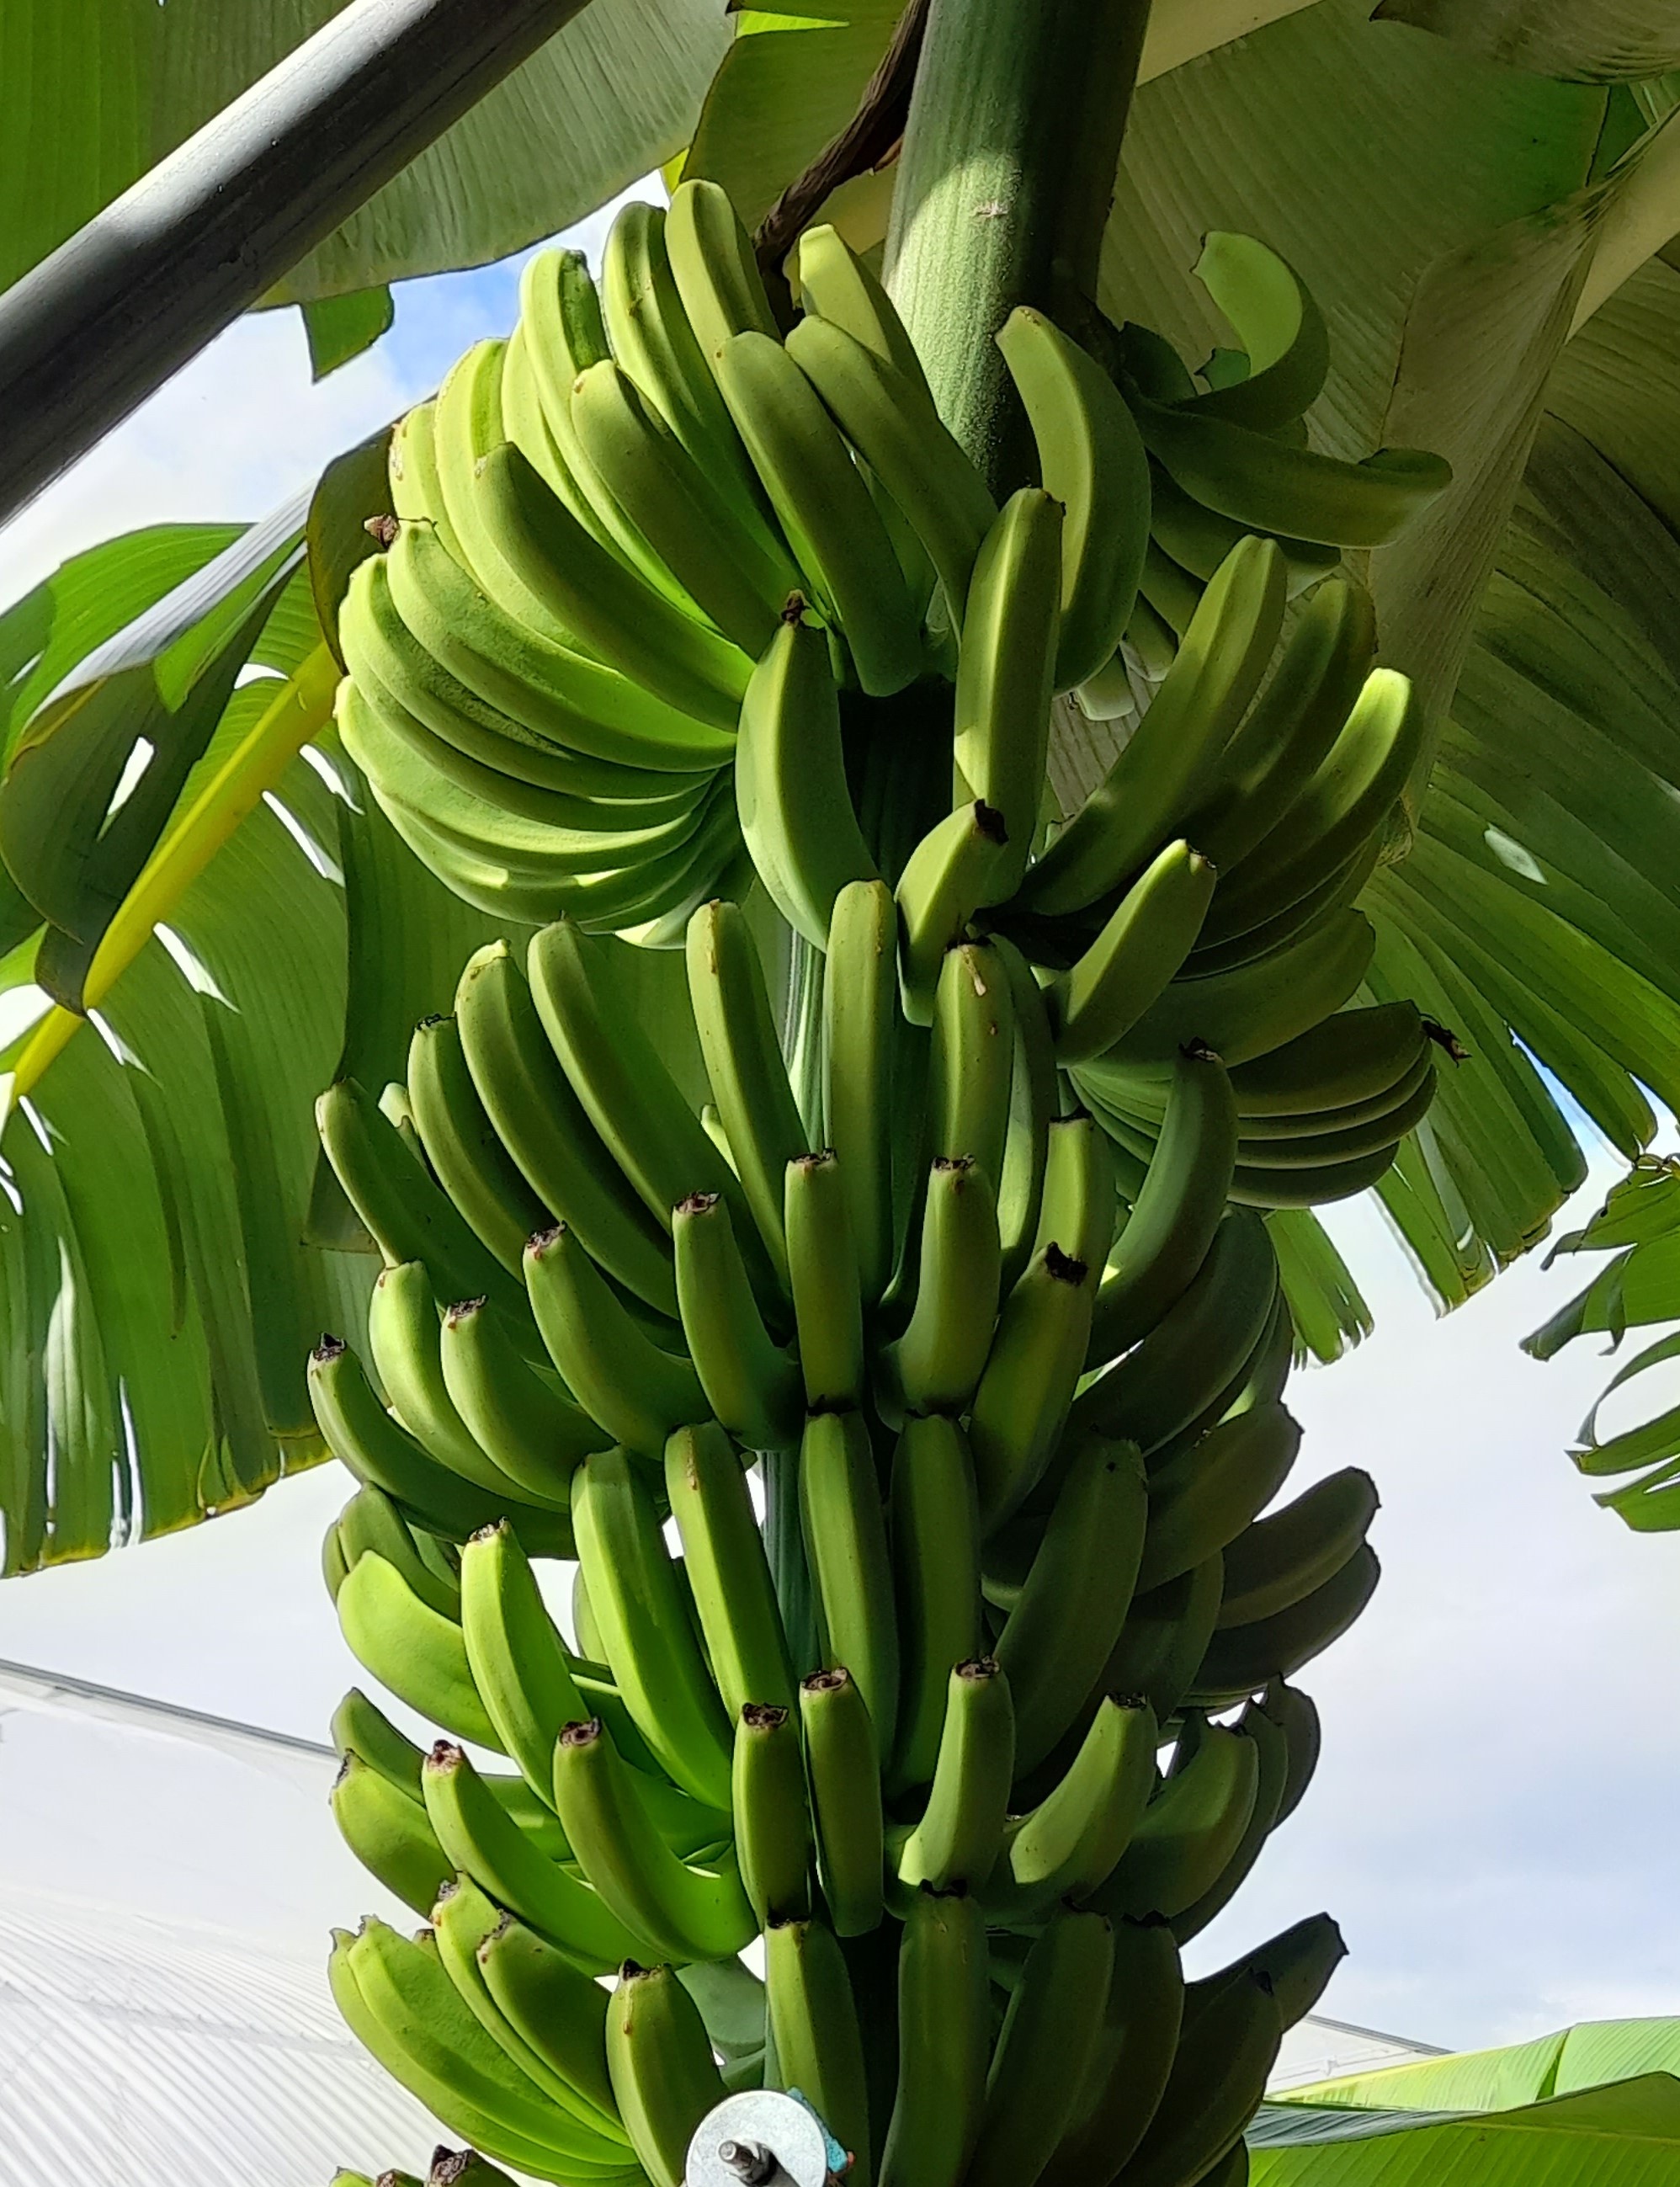
Label: Keep